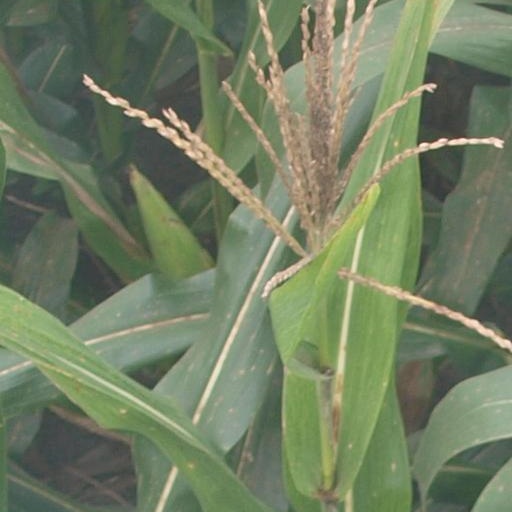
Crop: maize; corn